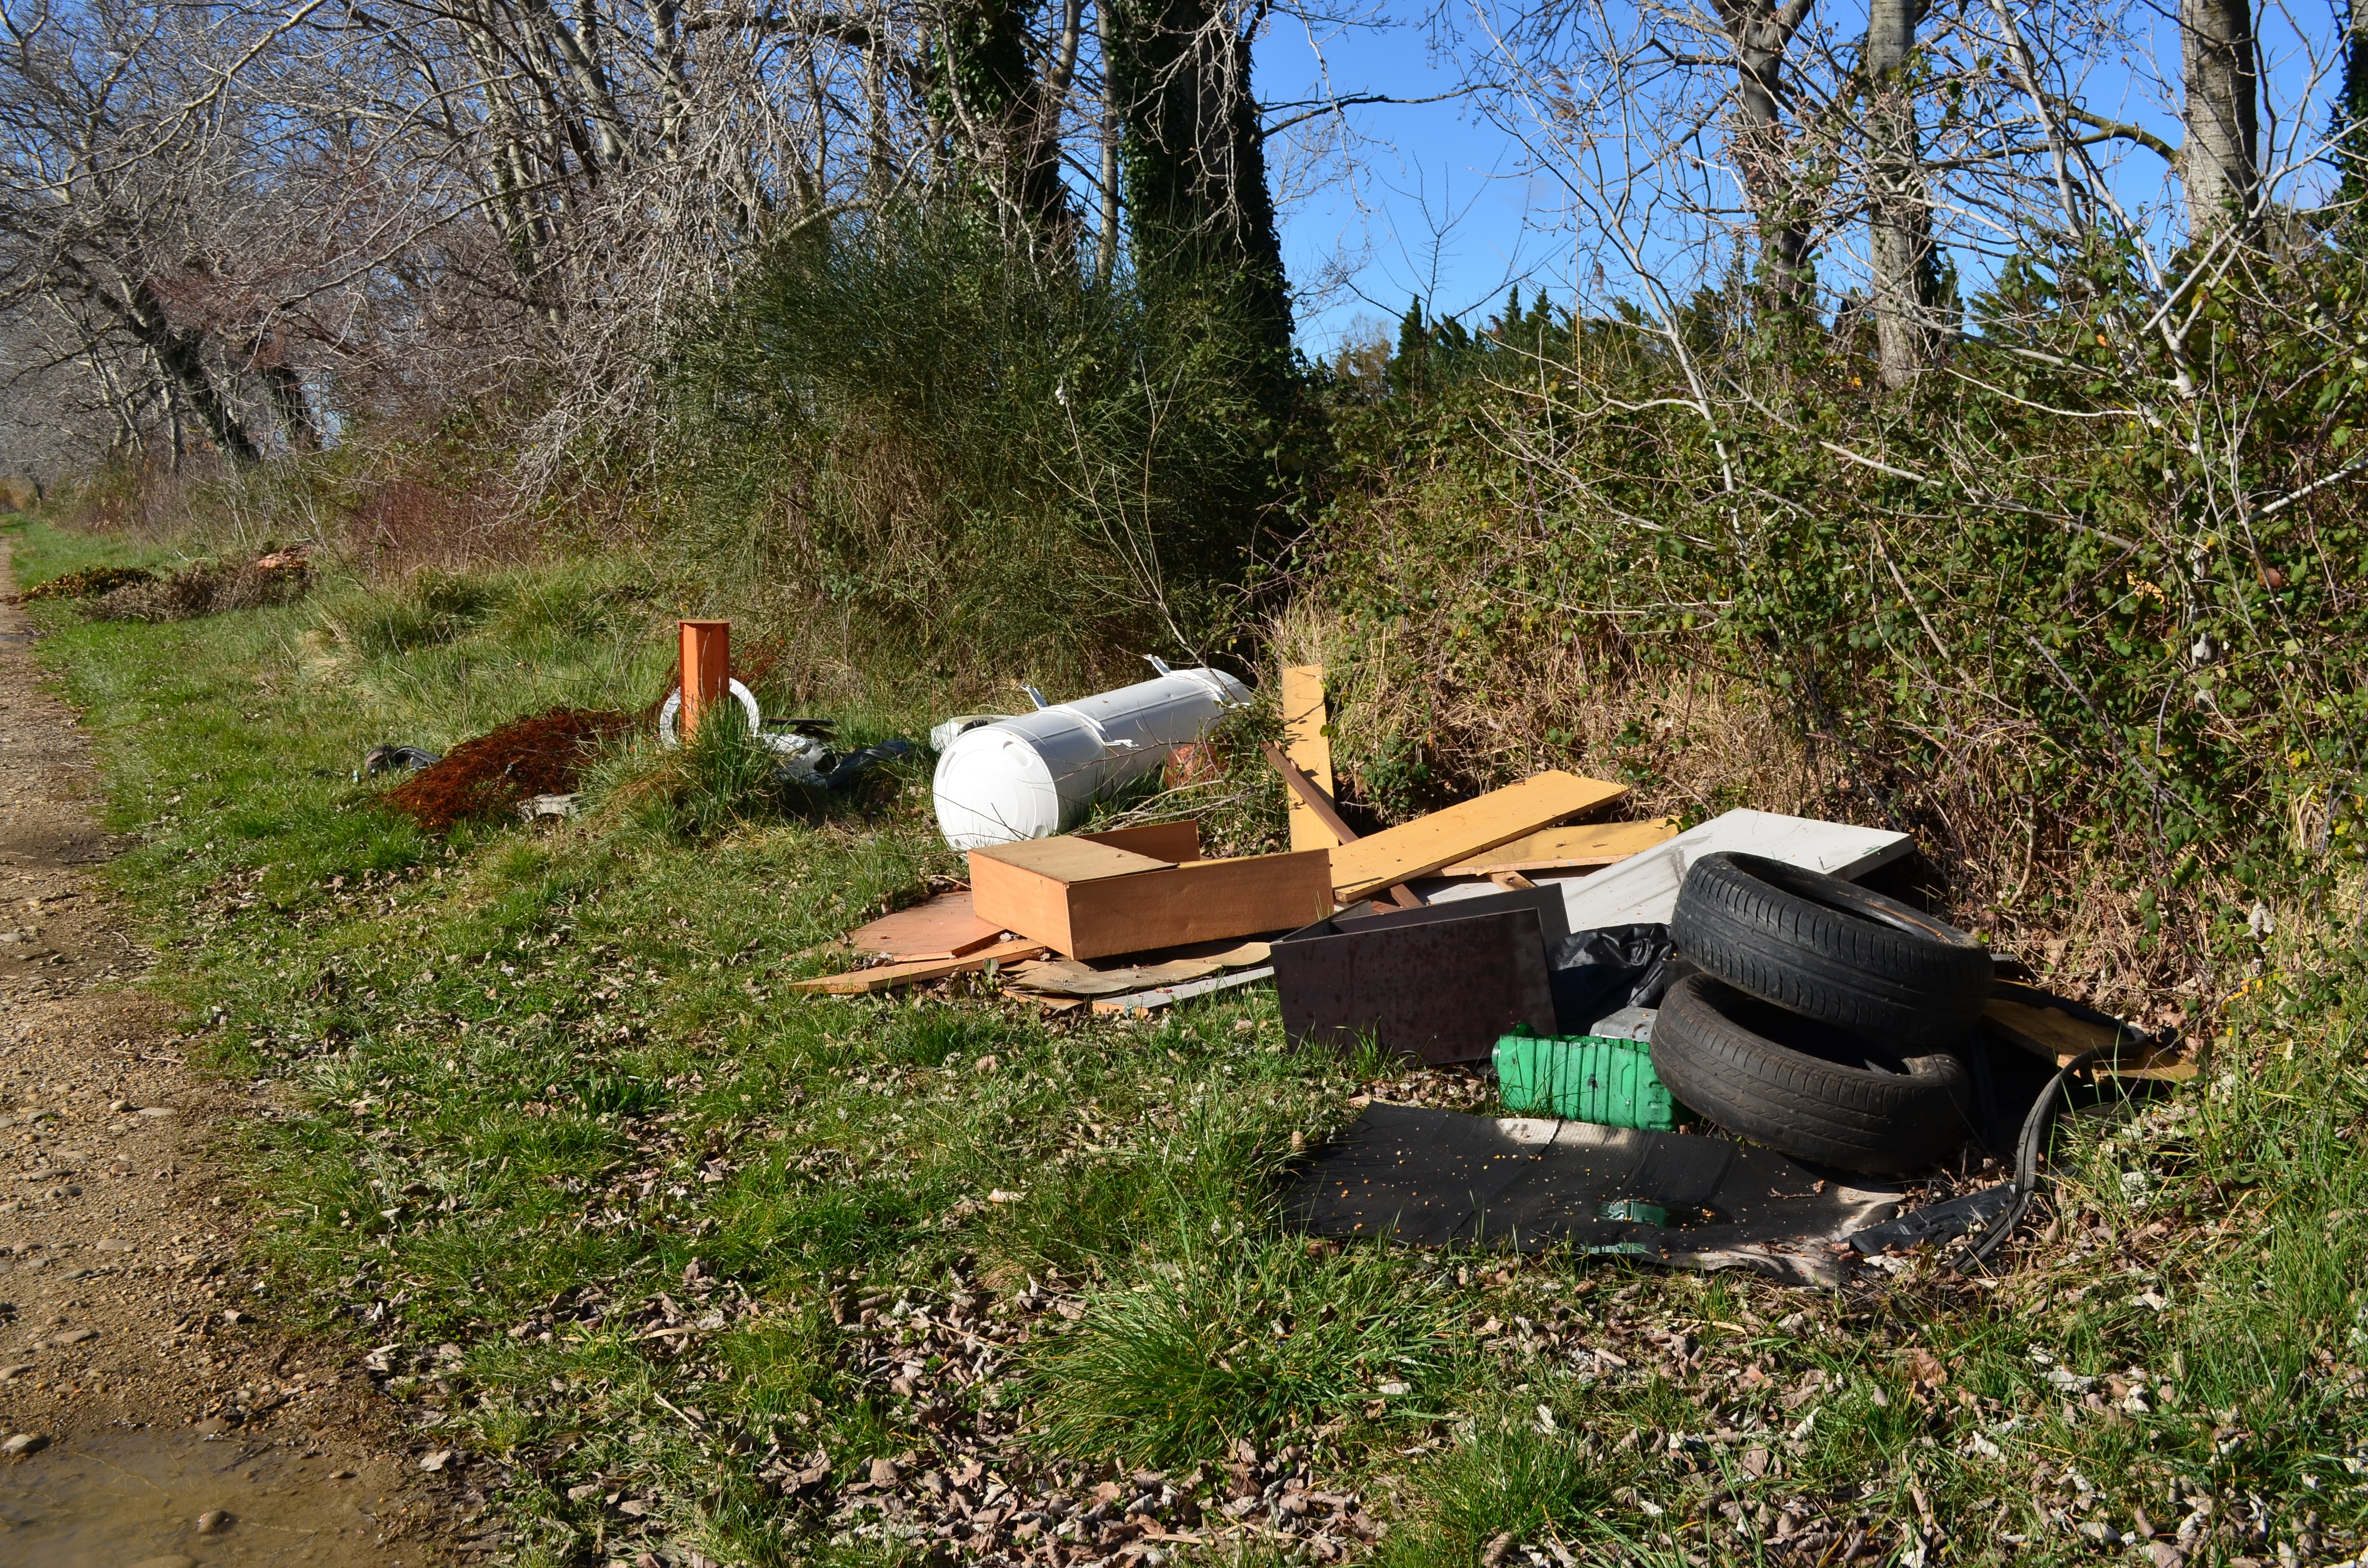
landscape, tree, path, grass, plant, vehicle, soil, gap, litter, waste, woodland, wild shock, plant community